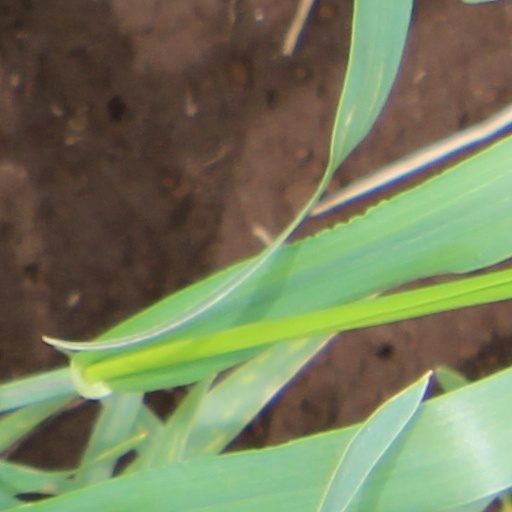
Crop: wheat